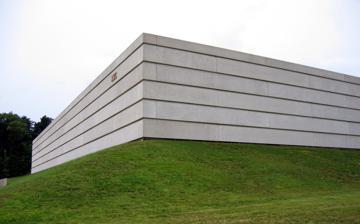
Building: SEFCU Arena
Country: United States of America
Year built: 1992
Multi-purpose arena in Guilderland, New York Broadview Center "Home of The Great Danes" Former names Recreation and Convocation Center (RACC) (1992–2006); SEFCU Arena (2006-2023) Address 1400 Washington Avenue Albany, New York 12222 [ Note 1 ] Location East University Drive Guilderland, New York [ Note 1 ] Coordinates 42°40′54″N 73°49′42″W / 42.68167°N 73.82833°W / 42.68167; -73.82833 Owner University at Albany Operator University at Albany Capacity 3,800 Surface Hardwood Construction Broke ground 1990 Opened April 1992 Construction cost $11 million ($23.9 million in 2023 dollars ) Architect Mesick Cohen Waite Architects General contractor U.W. Marx Construction Tenants UAlbany Great Danes basketball team New York Buzz (2009–2010) New York Sportimes (2011, 2013) The Broadview Center , formerly known as the SEFCU Arena , is a 3,800-seat multi-purpose arena in Guilderland , New York . It is home to the University at Albany men's and women's Great Danes basketball teams . It is most notable for hosting the 2006 America East Conference men's basketball tournament championship, in which the Great Danes defeated Vermont , to earn their first bid into the NCAA Men's Division I Basketball Championship . The arena additionally hosted the 2009 America East men's basketball tournament , and is also a venue for the university's graduate commencement ceremonies. It can also can be formatted as a concert venue or to accommodate trade shows and conventions . The arena opened in 1992, as the Recreation and Convocation Center (RACC) , as part of UAlbany's transition from Division III to Division I . The name of SEFCU Arena was adopted on November 1, 2006, when UAlbany entered a 10-year naming rights deal with the State Employees Federal Credit Union . SEFCU Arena is located behind the Physical Education building, which separates it from University Field , and sits adjacent to Bob Ford Field . Broadview was formed in 2022, when SEFCU and CAP COM merged. In 2022 it was announced the arena would be receiving $12 million in renovations and upgrades that was scheduled to be completed by November 2023. As part of Broadview Federal Credit Union's rebranding effort and the University at Albany's renovation, the credit union and university announced that SEFCU Arena would be known as the Broadview Center. See also List of NCAA Division I basketball arenas Notes